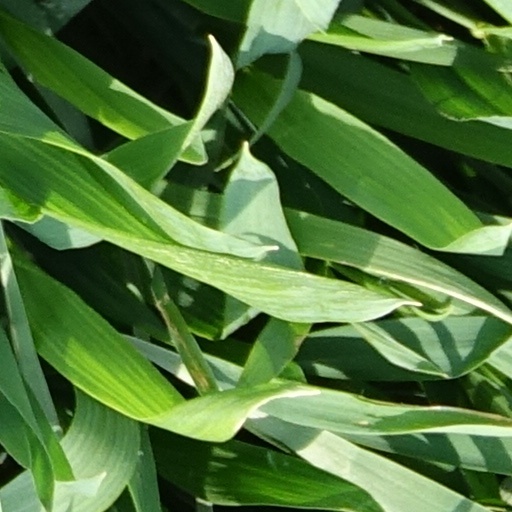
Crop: wheat